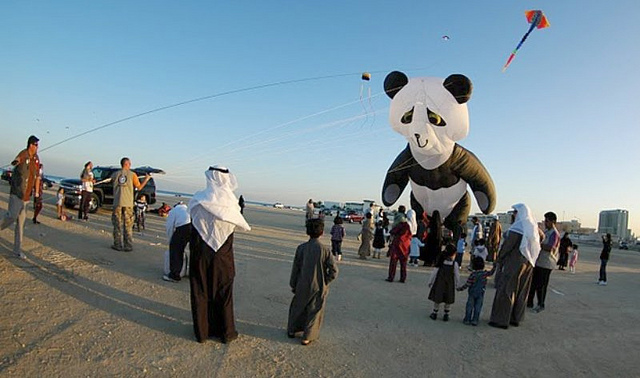
user: Given an image and a question. Answer the question in a short answer. Question: Where is this? Short Answer:
assistant: saudi arabia